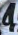
Number: 4